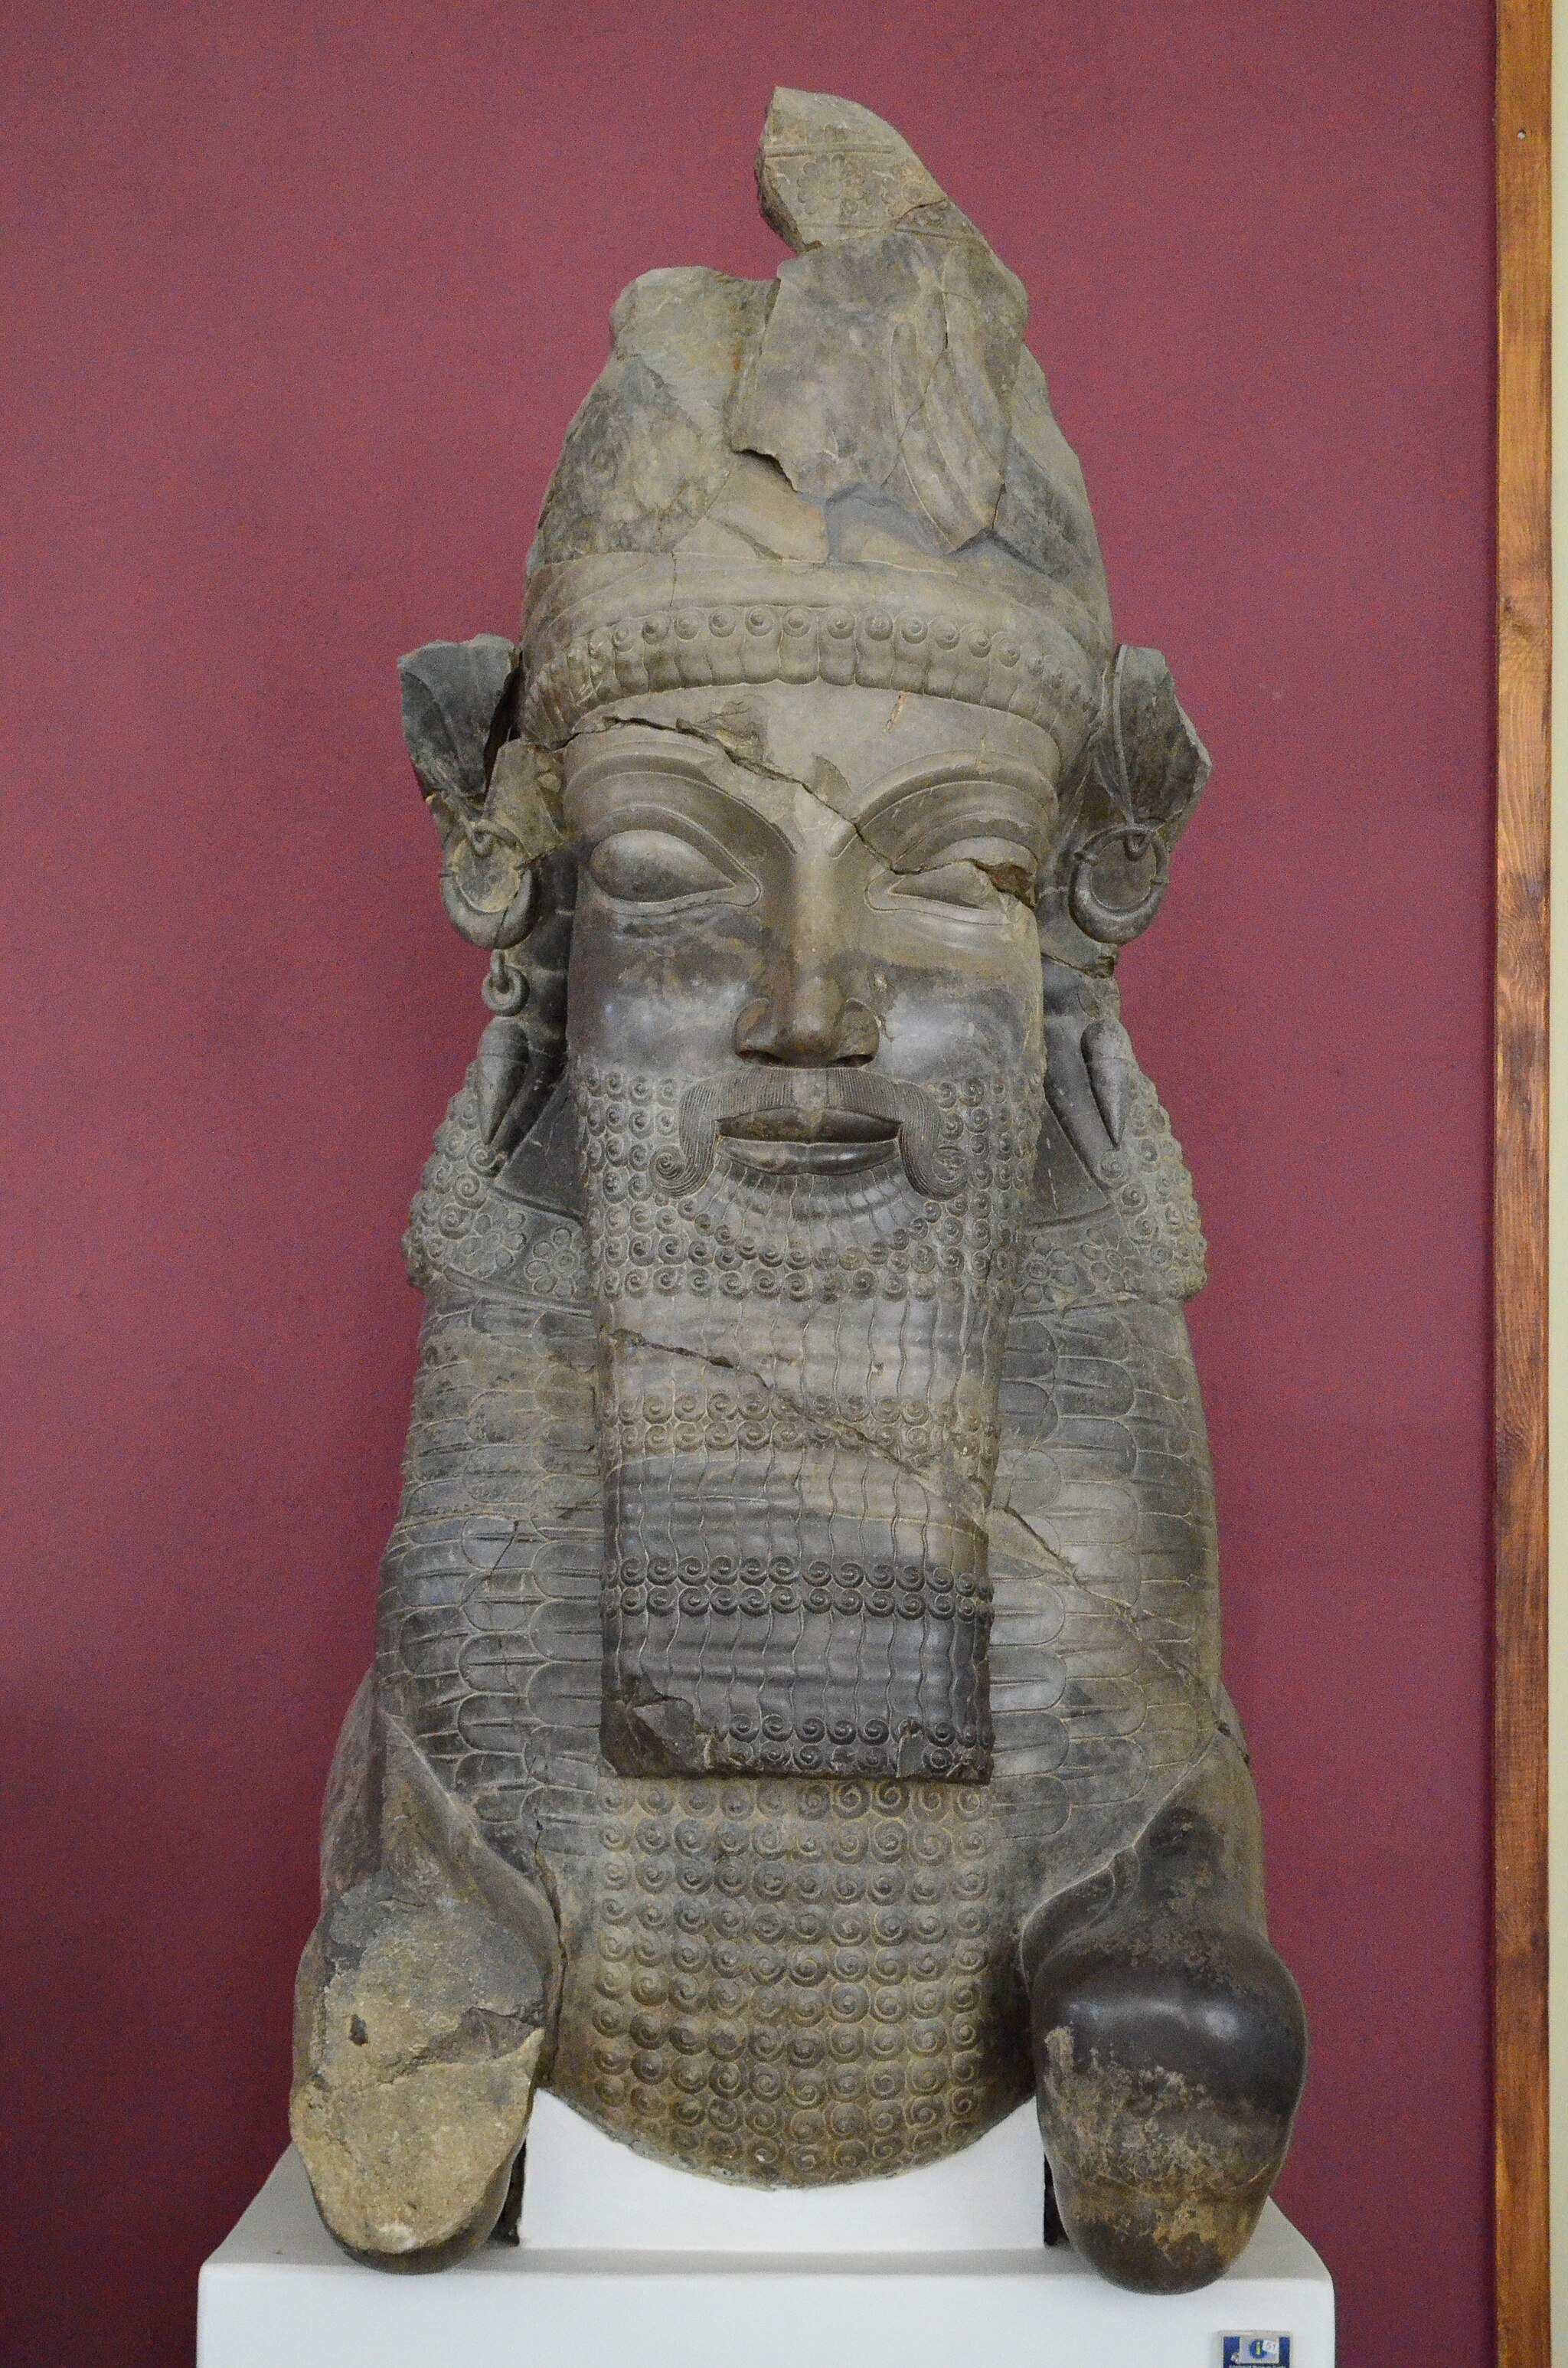
Title: National Museum Darafsh 6 (52)
Description: National Museum of Iran
Date: 2013-09-03 09:48:22
Categories: GFDL, Taken with Nikon D5100, License migration redundant, Self-published work, Photos by Darafsh Kaviyani, Minotaur – Capital - 559-330 BC - Persepolis – National museum of Iran – Inventory number unknown